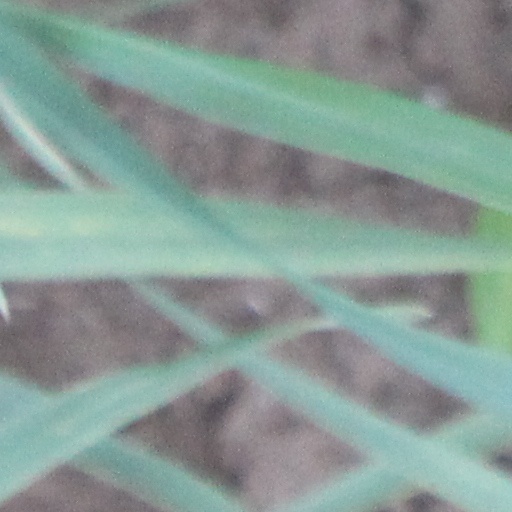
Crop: wheat